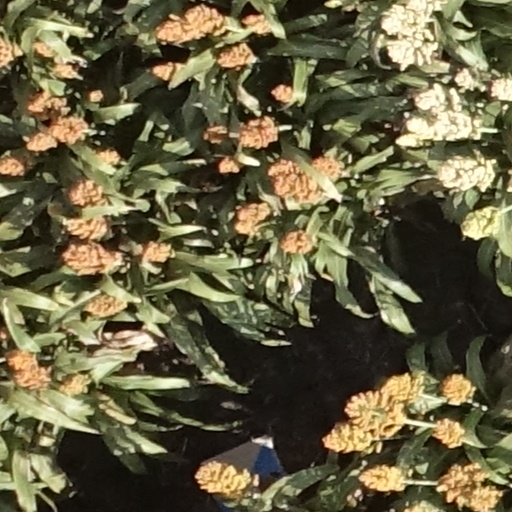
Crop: sorghum